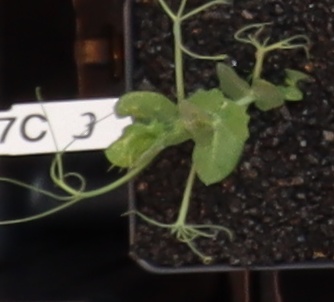
Label: Field Pea